Anthony Michalek

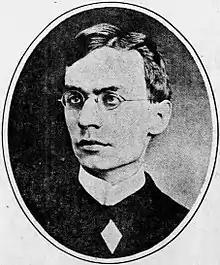
"Great Falls Tribune" (Great Falls, MT), January 28, 1906

Anthony Michalek (January 16, 1878 – December 21, 1916; original surname Michálek) was a U.S. Representative for Illinois's 5th congressional district.